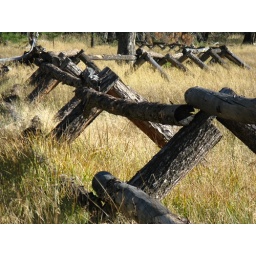
A log fence winds it's way through a field in central Oregon.